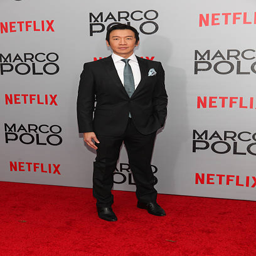
actor attends the series premiere .